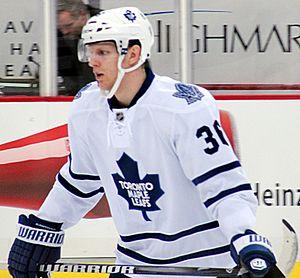
Carl Gunnarsson est un joueur professionnel suédois de hockey sur glace. Il évolue au poste de défenseur.